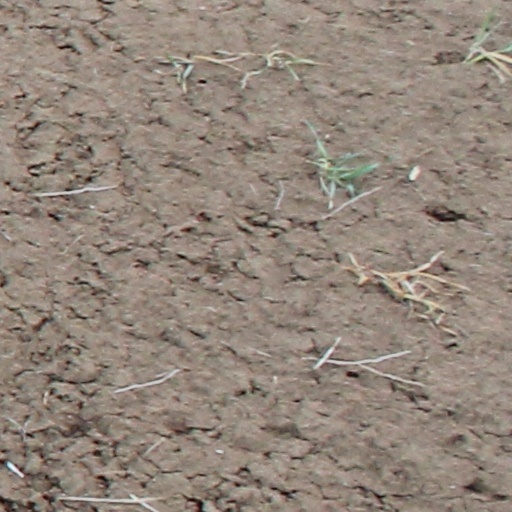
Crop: wheat